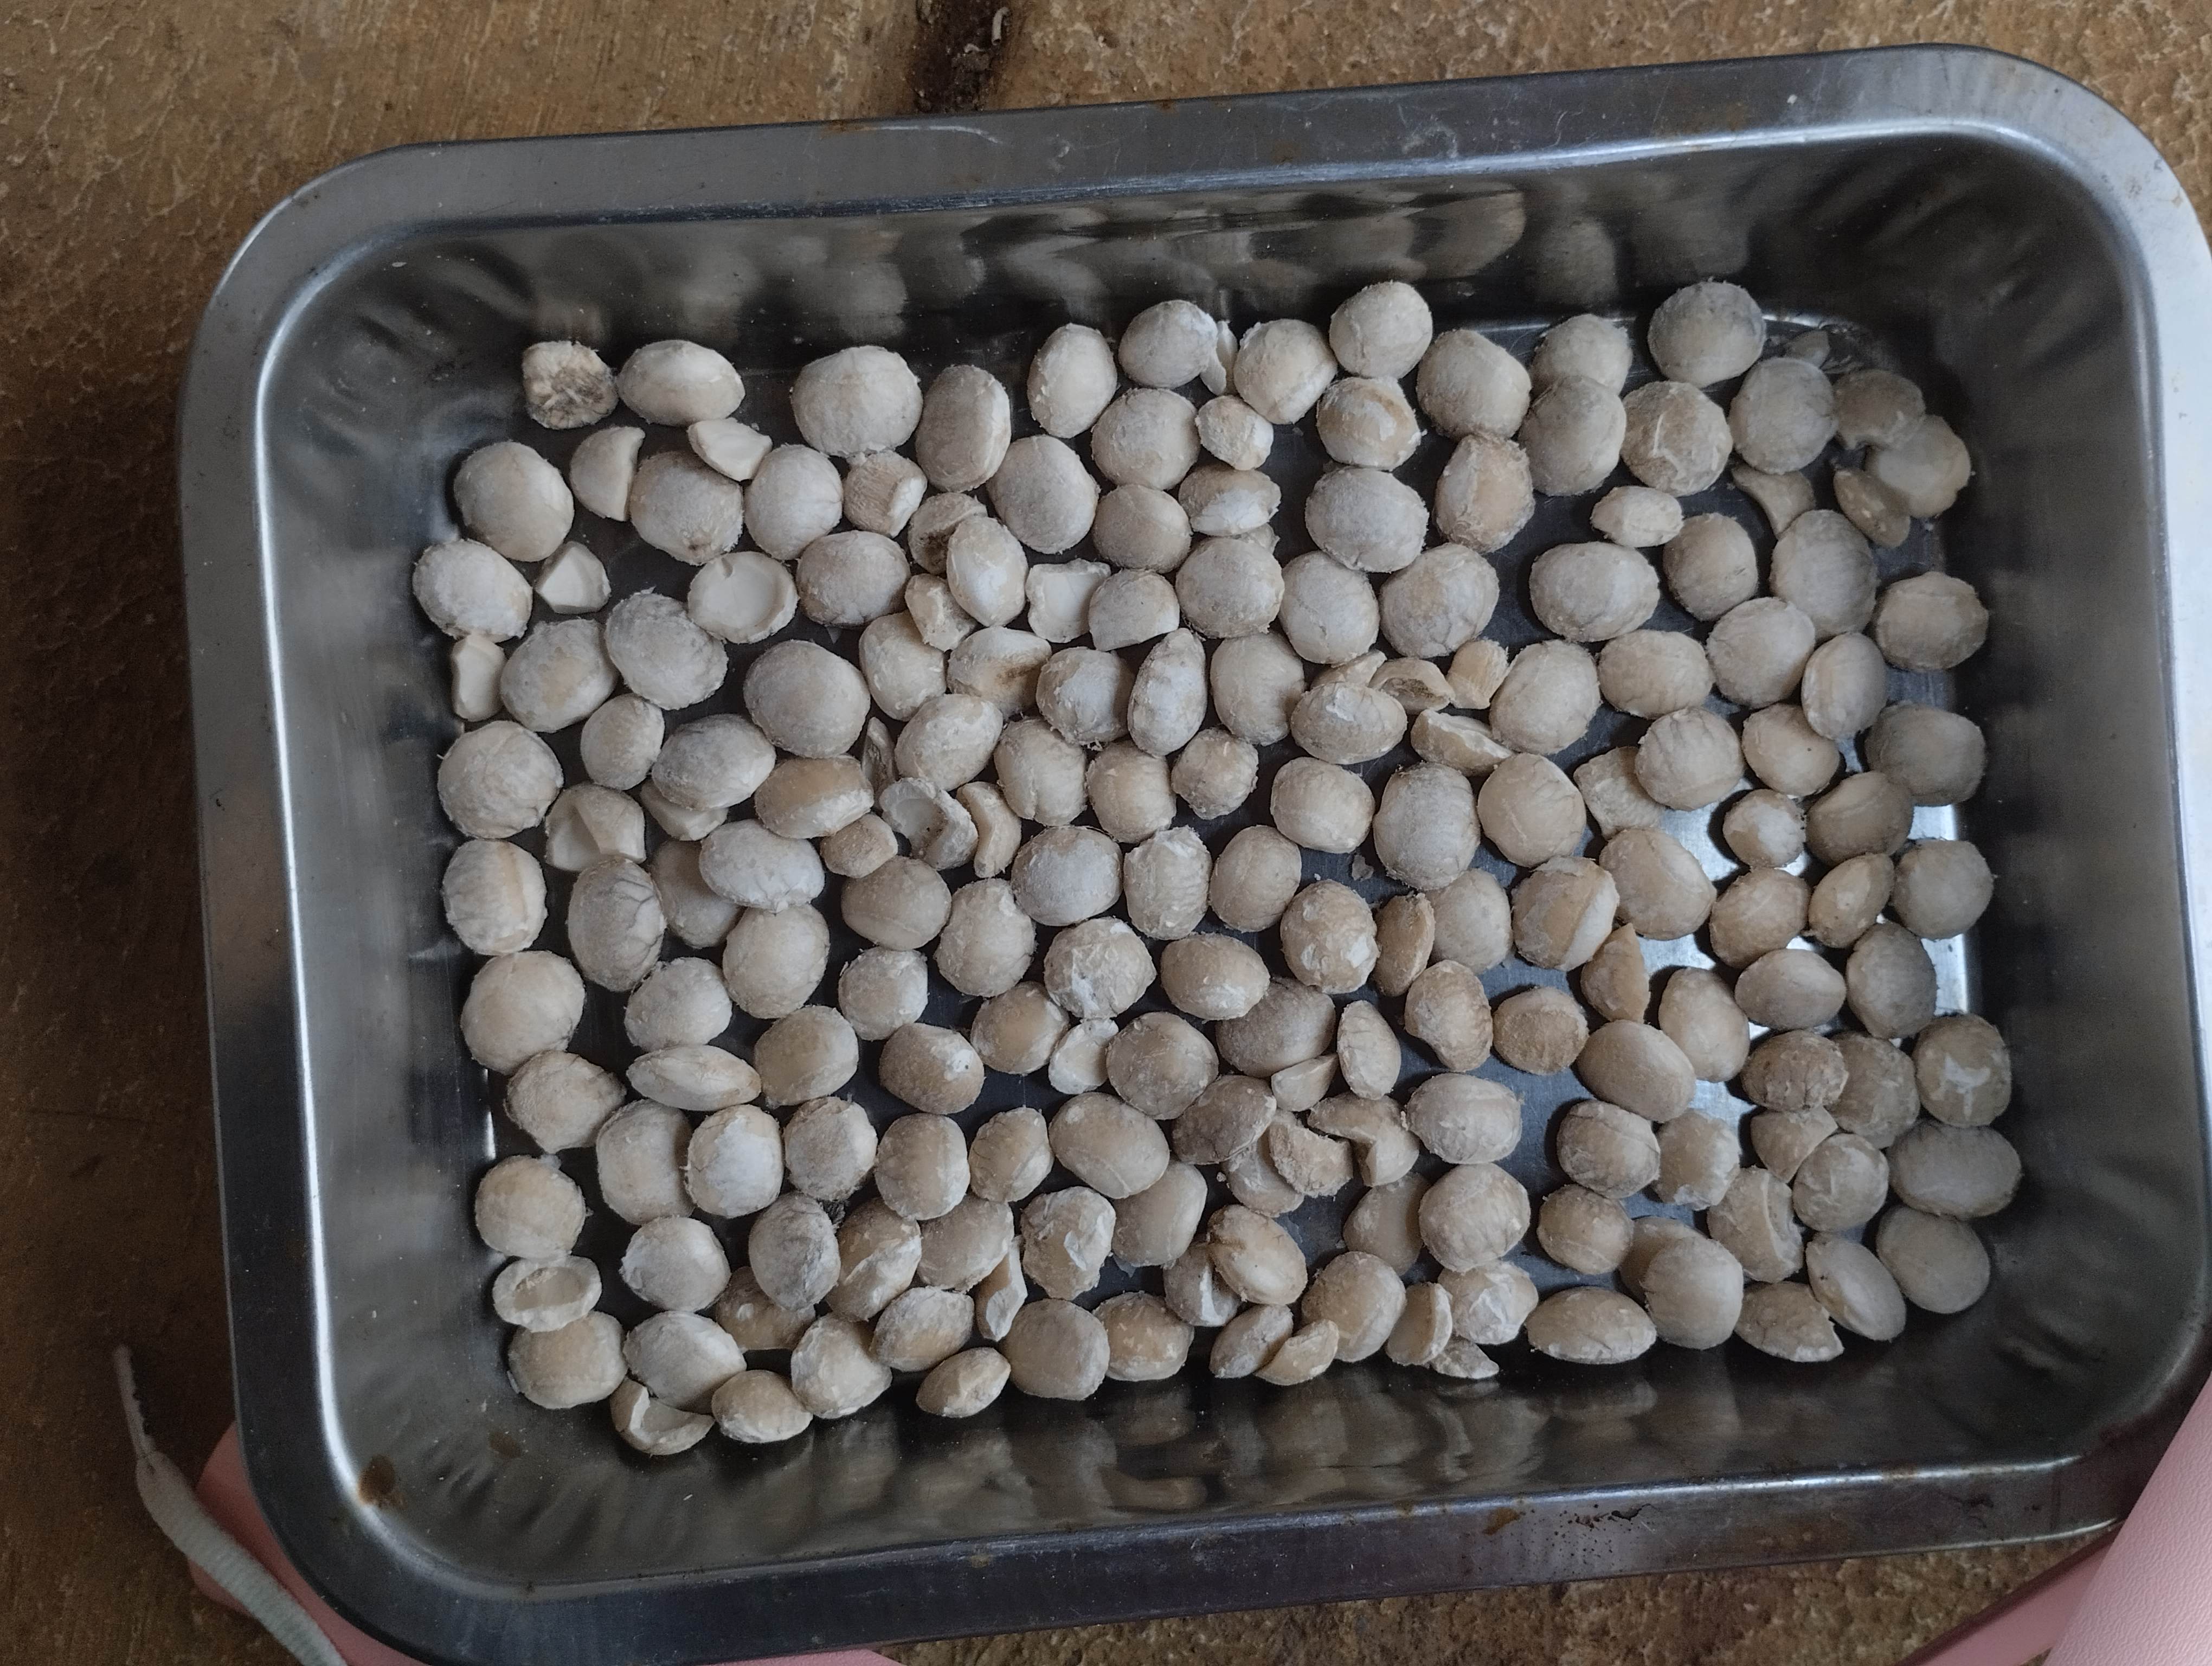
Label: bagus (good seed)